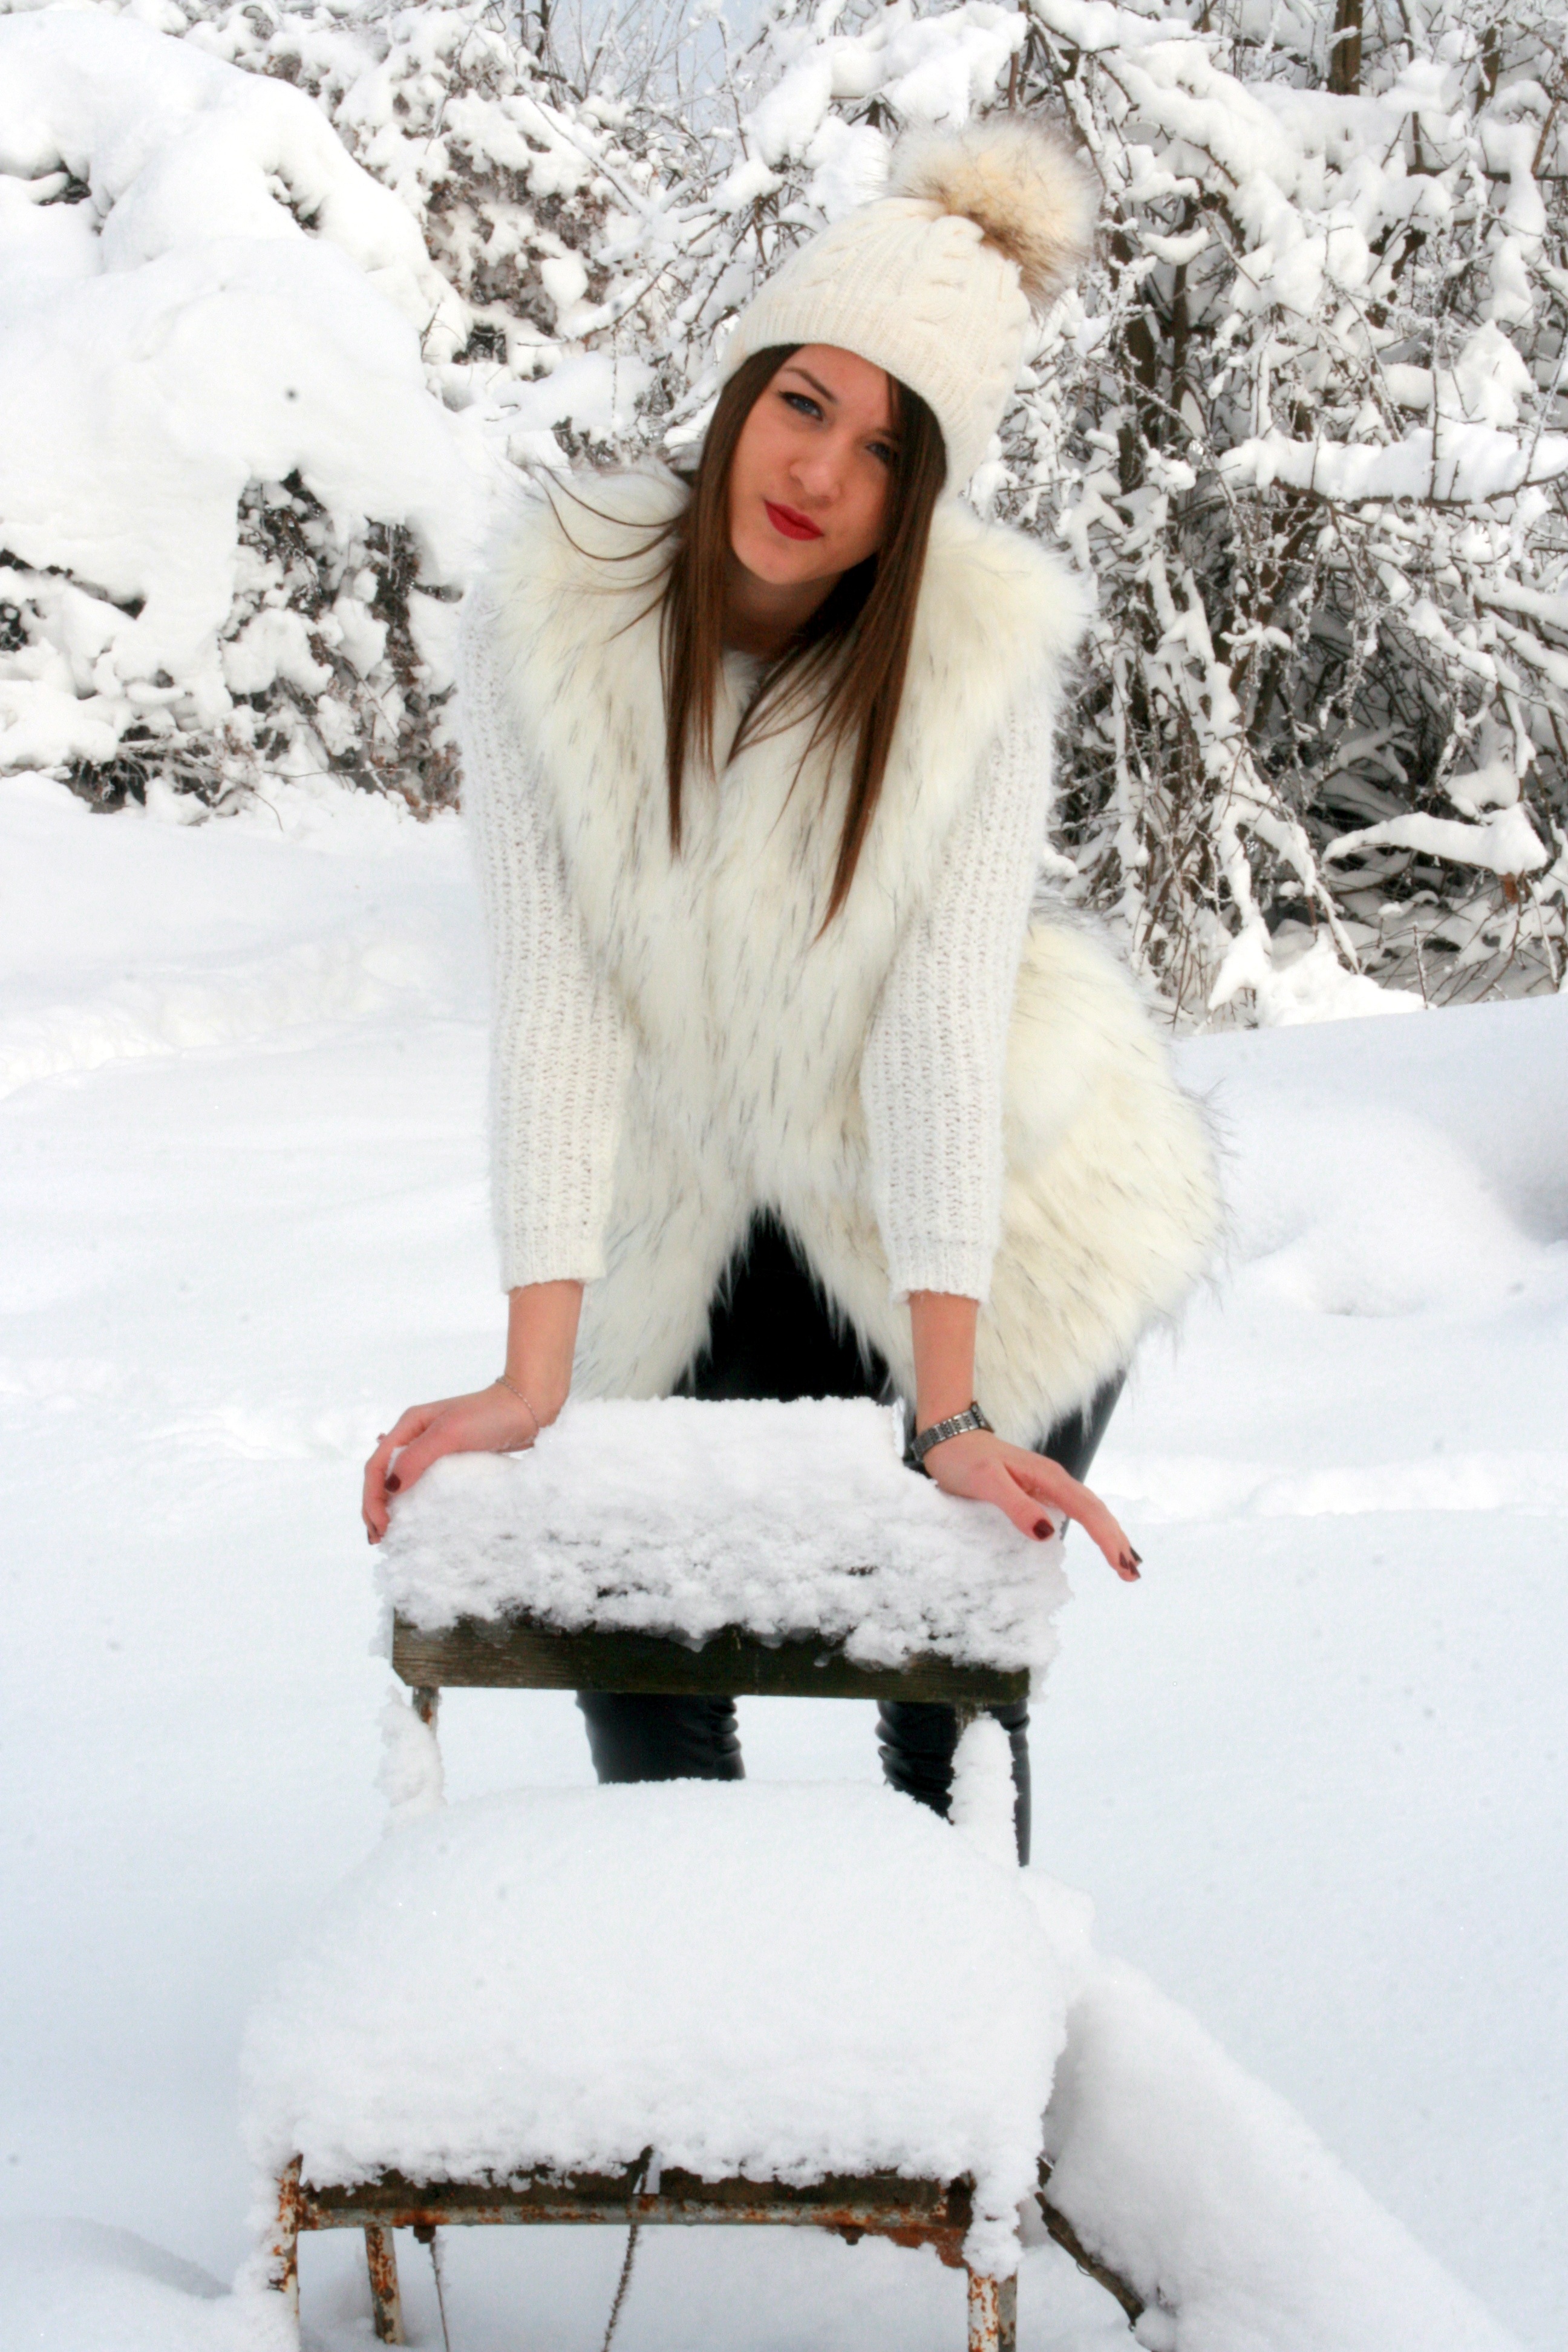
snow, winter, girl, white, chair, fur, weather, blonde, season, footwear, freezing, blue eyes, feerie, fur clothing